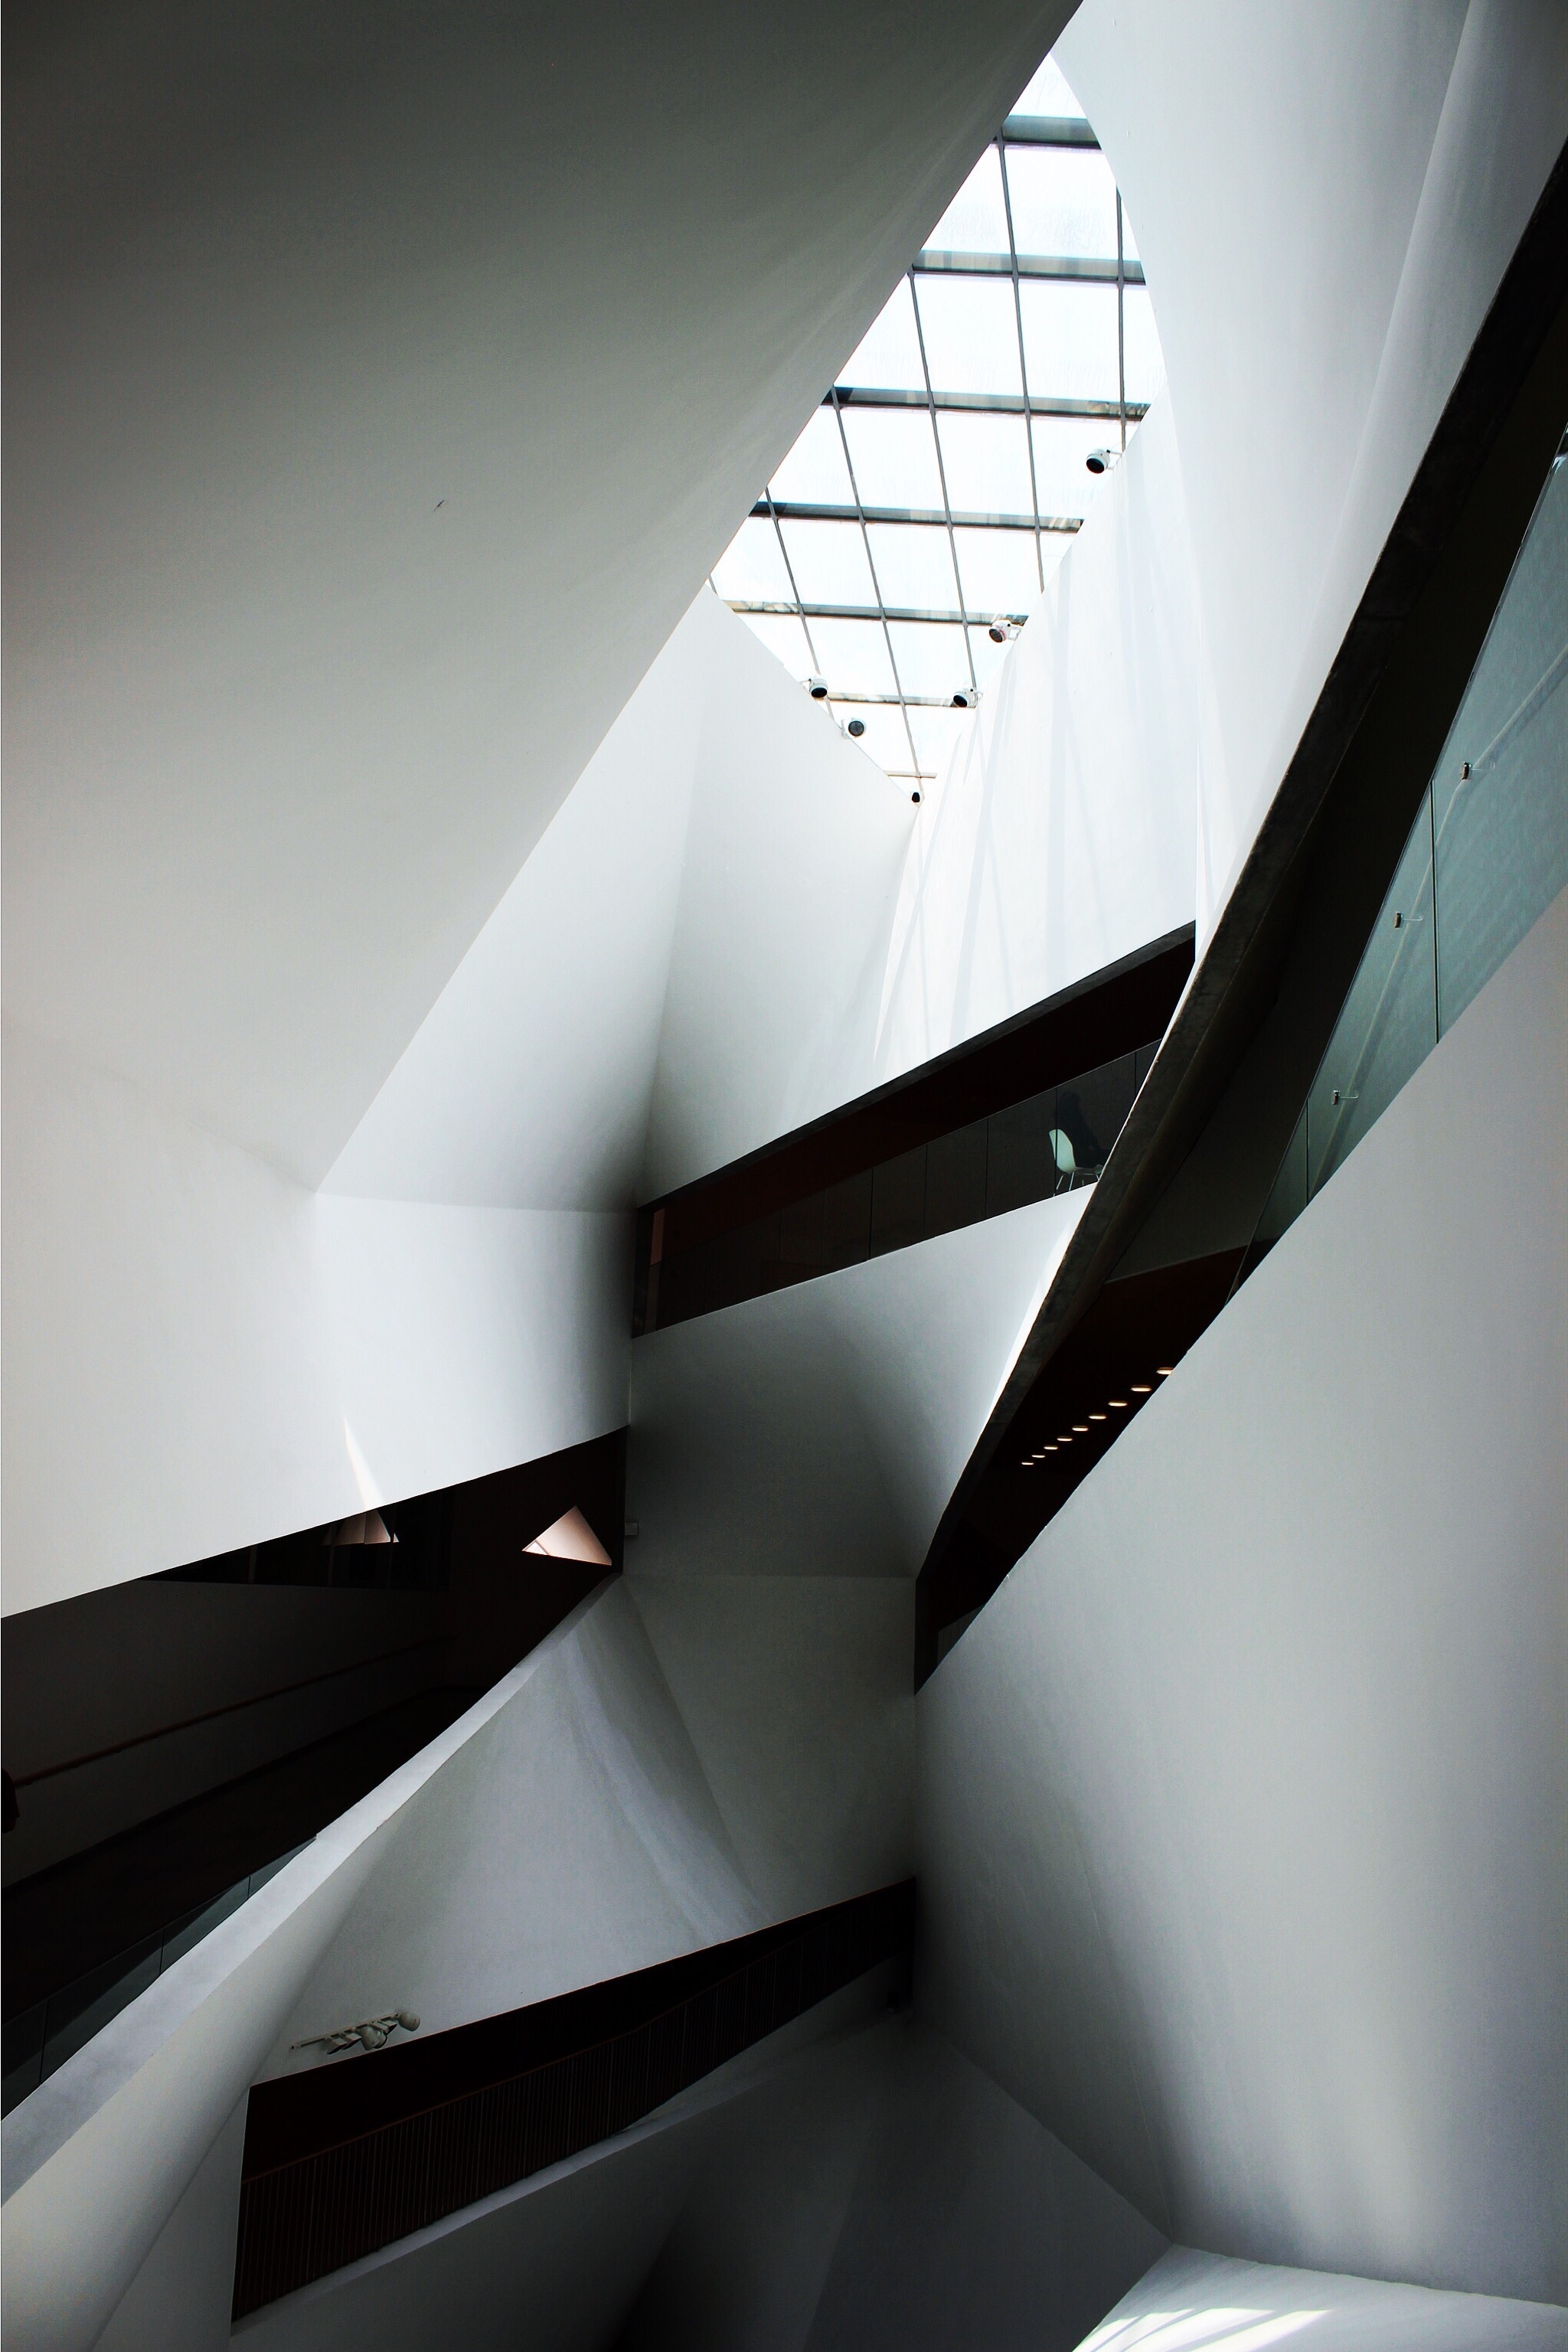
open, light, architecture, structure, white, interior, window, glass, wall, ceiling, decoration, construction, line, high, facade, professional, room, monochrome, modern, material, futuristic, interior design, inside, design, stairs, daylight, bright, symmetry, contemporary, shape, stylish, daylighting